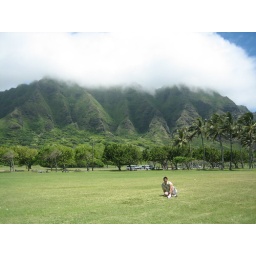
Me sitting at Kualoa Bay Beach Park (East Oahu) with clouds covering the top of some mountains in the background